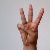
The image shows a hand gesture representing the letter 'W' in Indian Sign Language.